Dhaka Division

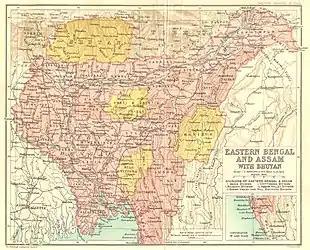
Dhaka was the capital of Eastern Bengal and Assam in the British Raj between 1905 and 1912

During the Indian mutiny of 1857, Dhaka witnessed revolts by the Bengal Army. Direct rule by the British crown was established following the successful quelling of the mutiny. It bestowed privileges on the Dhaka Nawab Family, which dominated the city's political and social elite. In 1885, the Dhaka State Railway was opened with a 144 km metre gauge (1000 mm) rail line connecting Mymensingh and the Port of Narayanganj through Dhaka. The city later became a hub of the Eastern Bengal State Railway. The electricity supply began in 1901.